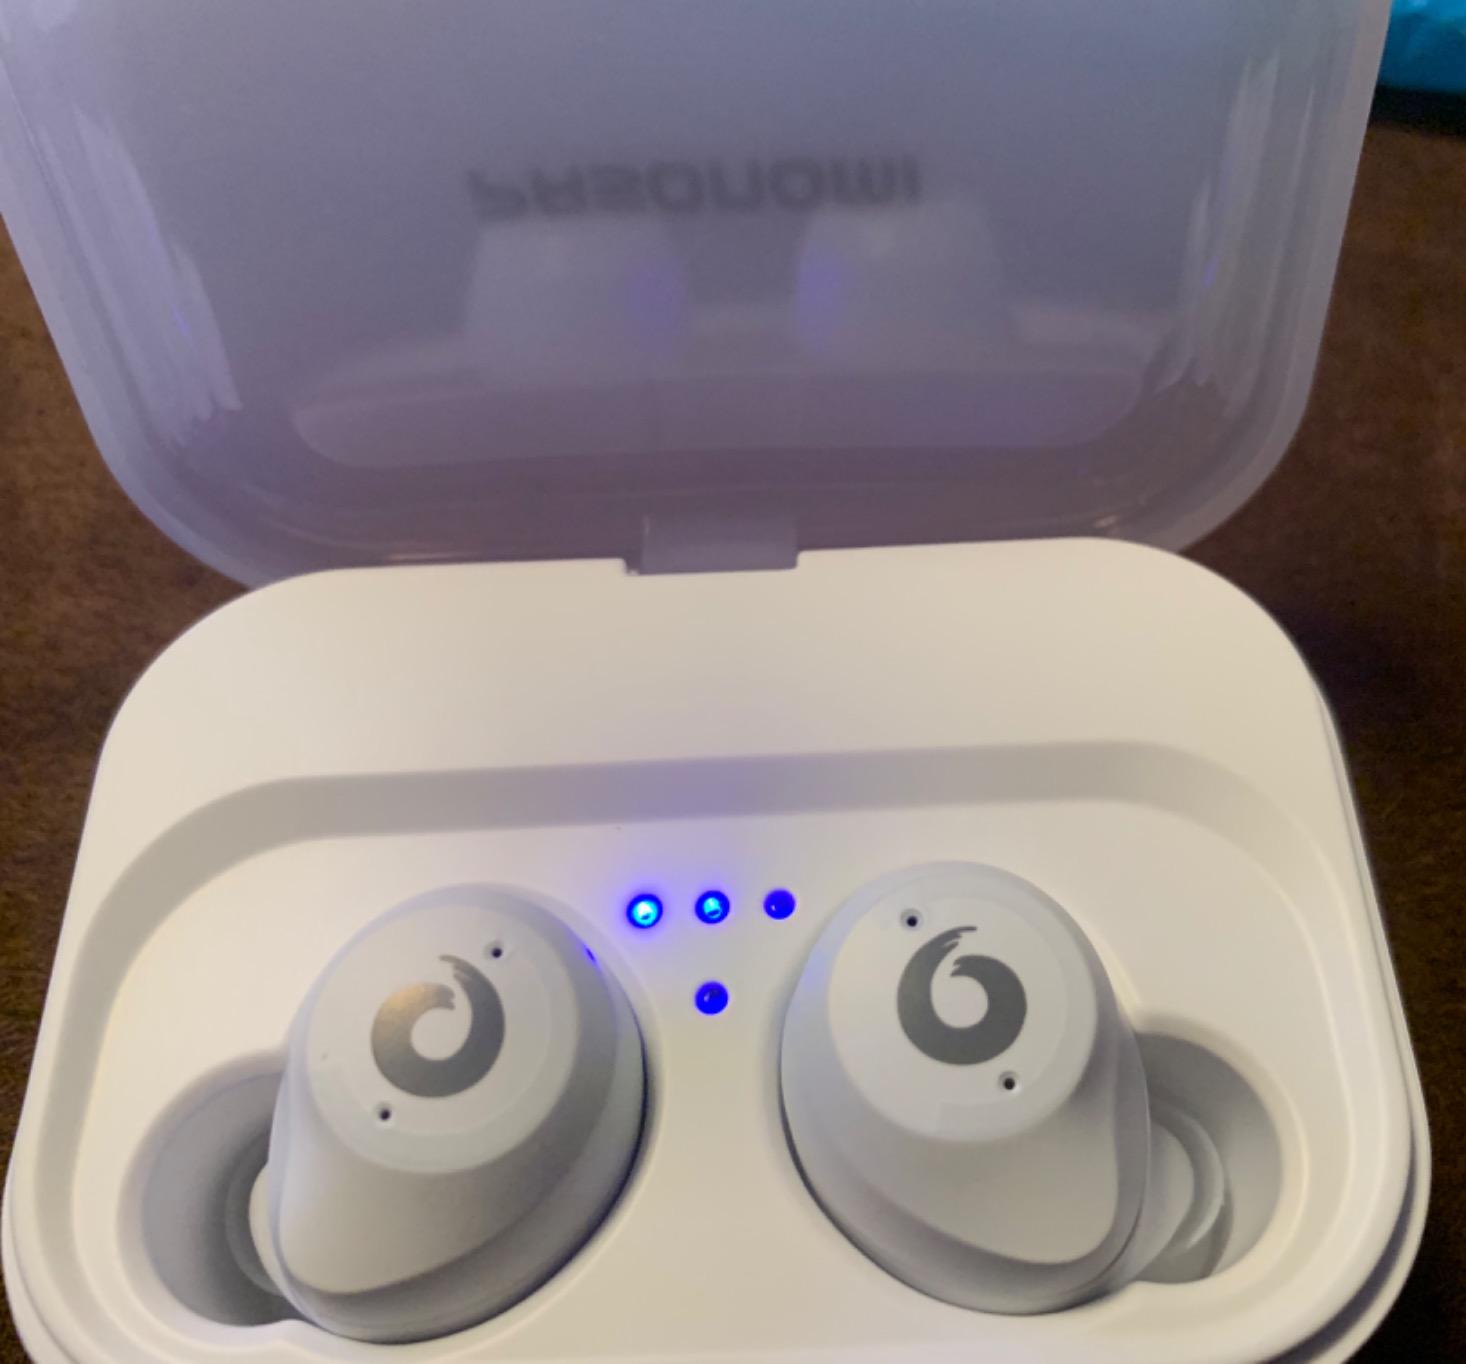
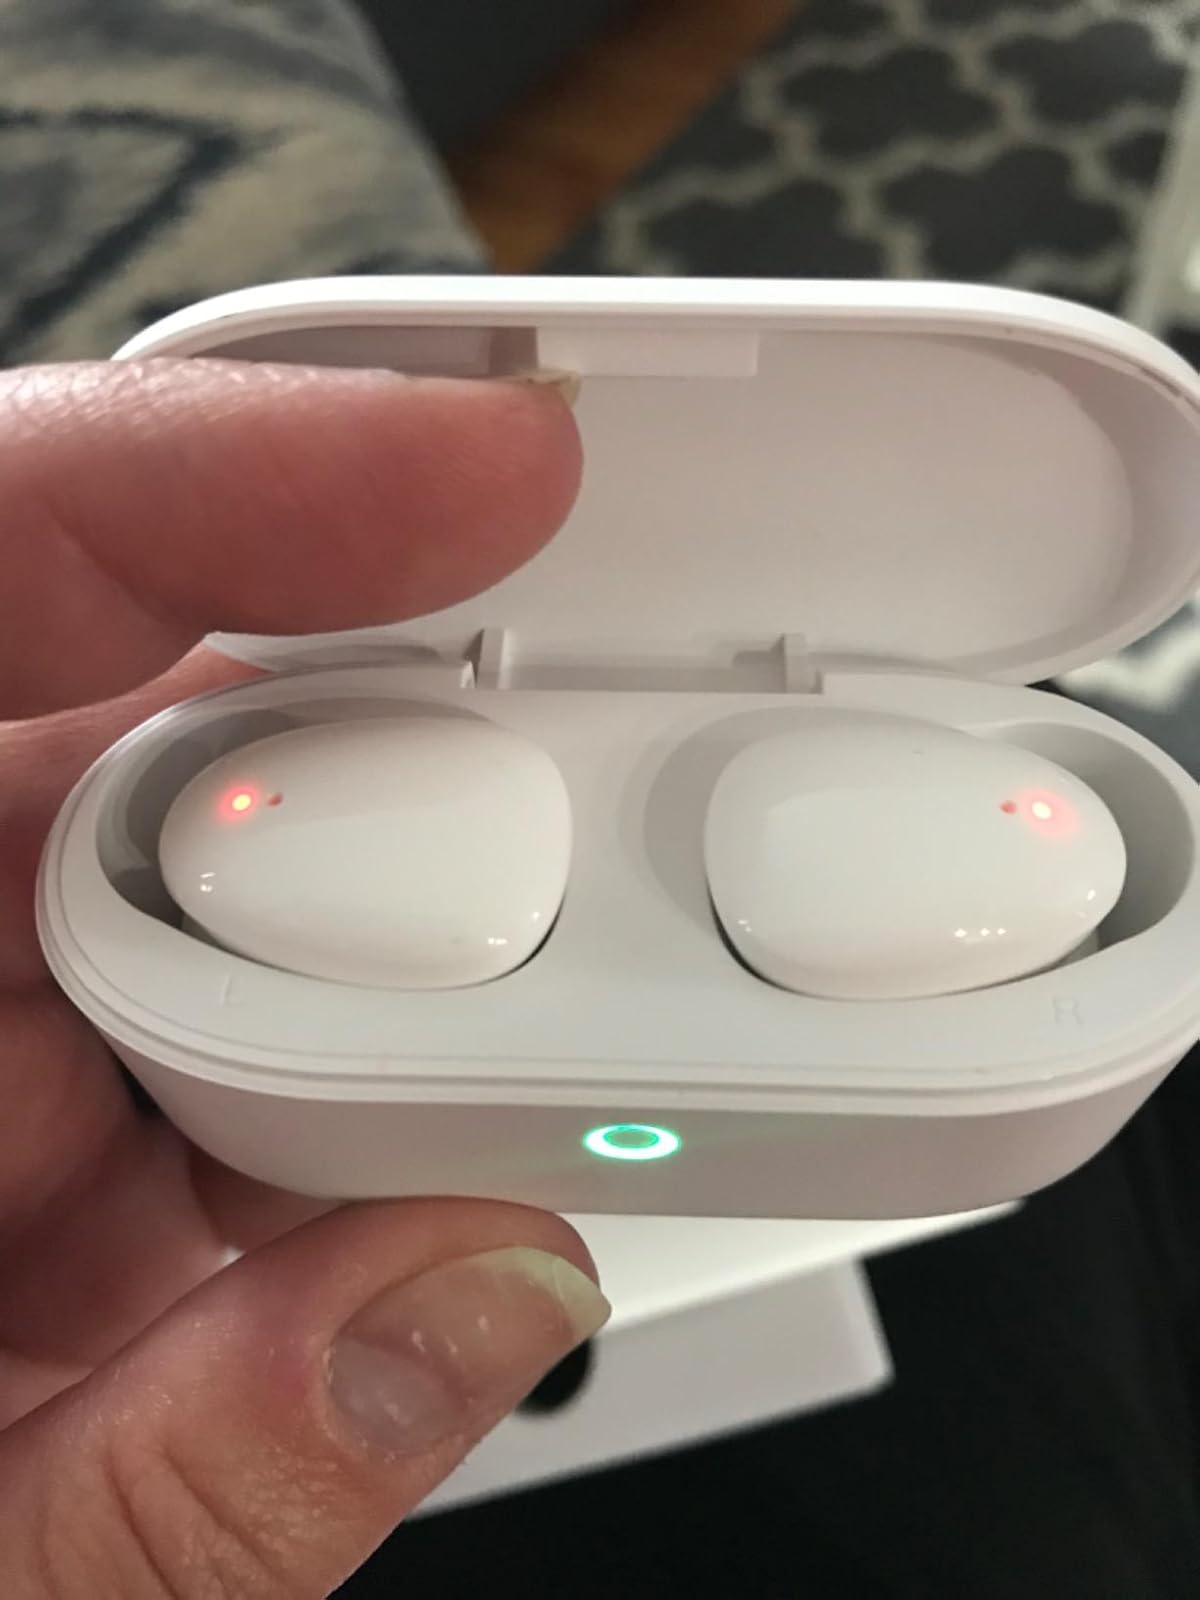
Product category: earbuds
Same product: no